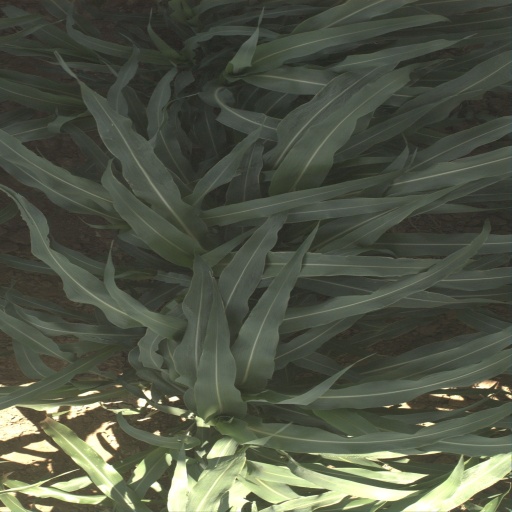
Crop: sorghum